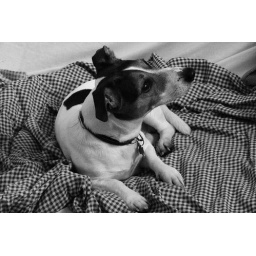
My Jack Russel- Taken on his gingham blue covered sofa in Grainy B&amp;amp;W Mode.